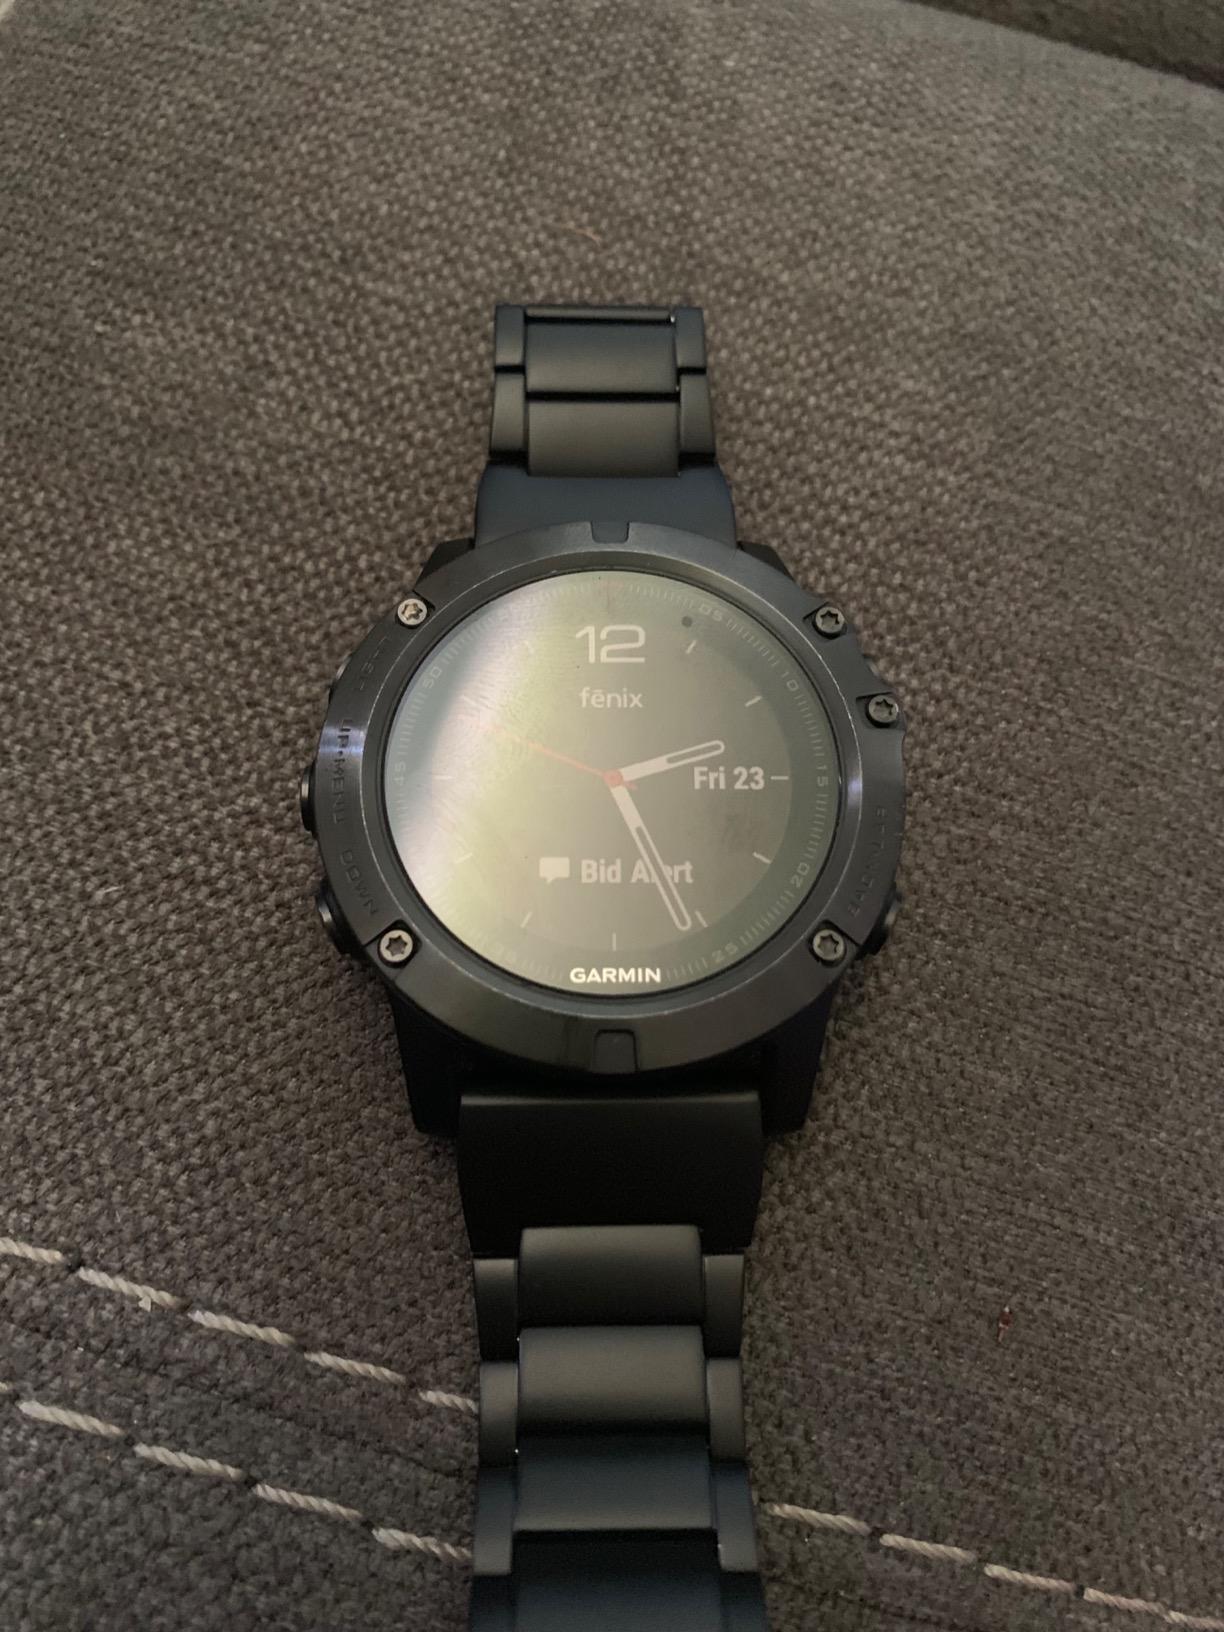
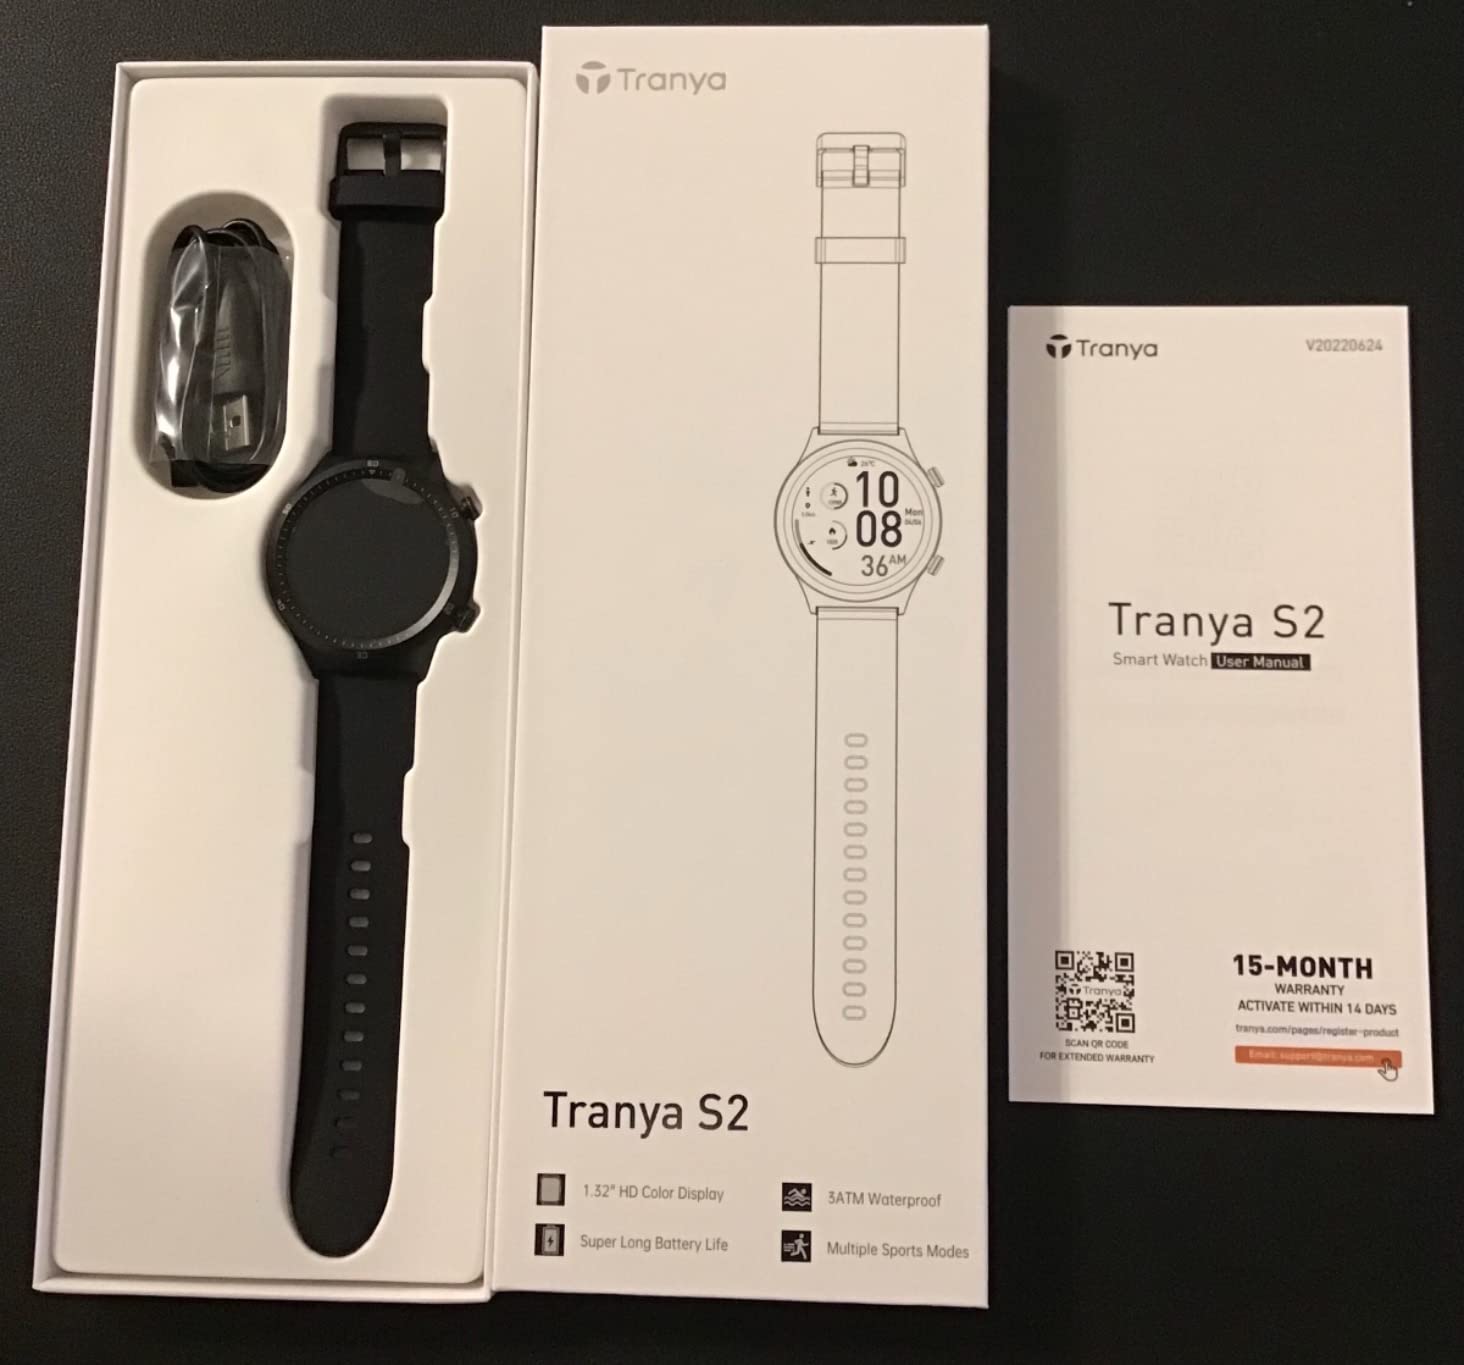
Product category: smartwatch
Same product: no